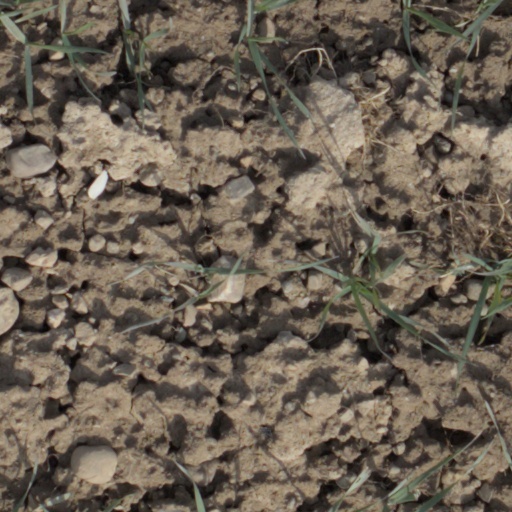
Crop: wheat